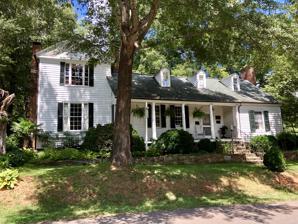
Building: Heartsease (Hillsborough, North Carolina)
Country: United States of America
Year built: 1820
Historic house in North Carolina, United States United States historic place Heartsease U.S. National Register of Historic Places U.S. Historic district Contributing property Heartsease, September 2019 Show map of North Carolina Show map of the United States Location 113 E. Queen St., Hillsborough, North Carolina Coordinates 36°4′44″N 79°6′7″W / 36.07889°N 79.10194°W / 36.07889; -79.10194 Area less than one acre Built 1820 ( 1820 ) NRHP reference No. 73001362 Added to NRHP April 11, 1973 Heartsease is a historic home located at Hillsborough , Orange County, North Carolina .  It was built about 1770, and consists of a 1 + 1 ⁄ 2 -story, three-bay, central block dating to the late 18th century, with an early 19th-century 1 + 1 ⁄ 2 -story east wing, and two-story pedimented west wing added in the late 19th century.  It is topped by a gable roof and features a shed porch whose roof supported by plain Tuscan order posts.  It is believed that Heartsease served as the pre-Revolutionary home of Thomas Burke , North Carolina's third governor and a member of the Constitutional Convention. It was listed on the National Register of Historic Places in 1973. It is located in the Hillsborough Historic District . References